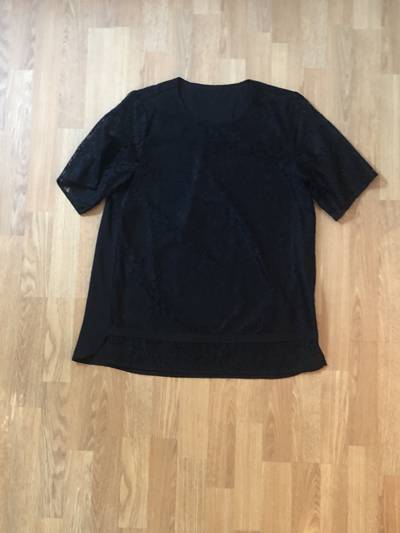
Waste category: clothes